History of Islam

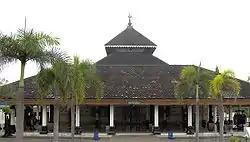
Grand Mosque of Demak, the first Muslim state in Java

The Arabs, under the command of the Berber General Tarik ibn Ziyad, first began their conquest of southern Spain or al-Andalus in 711. A raiding party led by Tarik was sent to intervene in a civil war in the Visigothic kingdom in Hispania. Crossing the Strait of Gibraltar (named after the General), it won a decisive victory in the summer of 711 when the Visigothic king Roderic was defeated and killed on 19 July at the Battle of Guadalete. Tariq's commander, Musa bin Nusair crossed with substantial reinforcements, and by 718 the Muslims dominated most of the peninsula. Some later Arabic and Christian sources present an earlier raid by a certain Ṭārif in 710 and also, the Ad Sebastianum recension of the "Chronicle of Alfonso III", refers to an Arab attack incited by Erwig during the reign of Wamba (672–80). The two large armies may have been in the south for a year before the decisive battle was fought.